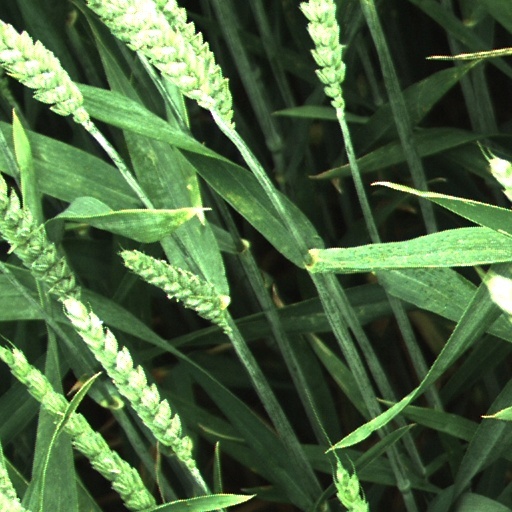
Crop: wheat